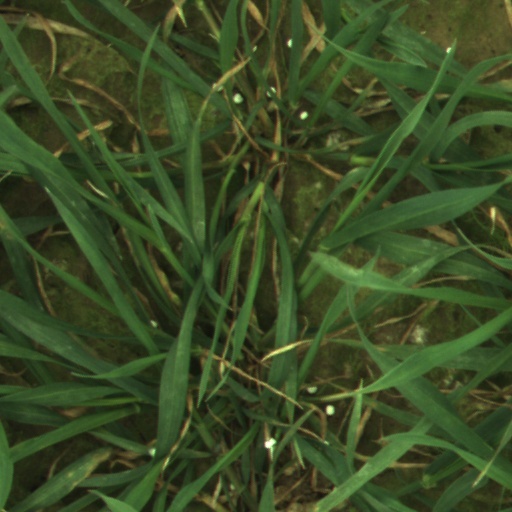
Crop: wheat